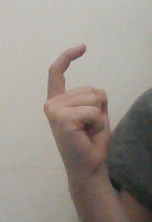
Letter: ra